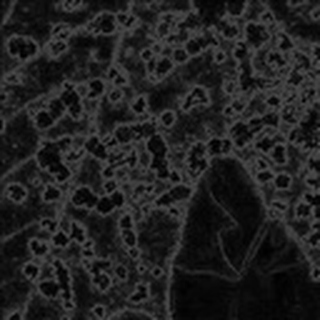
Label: cotton_powdery_mildew